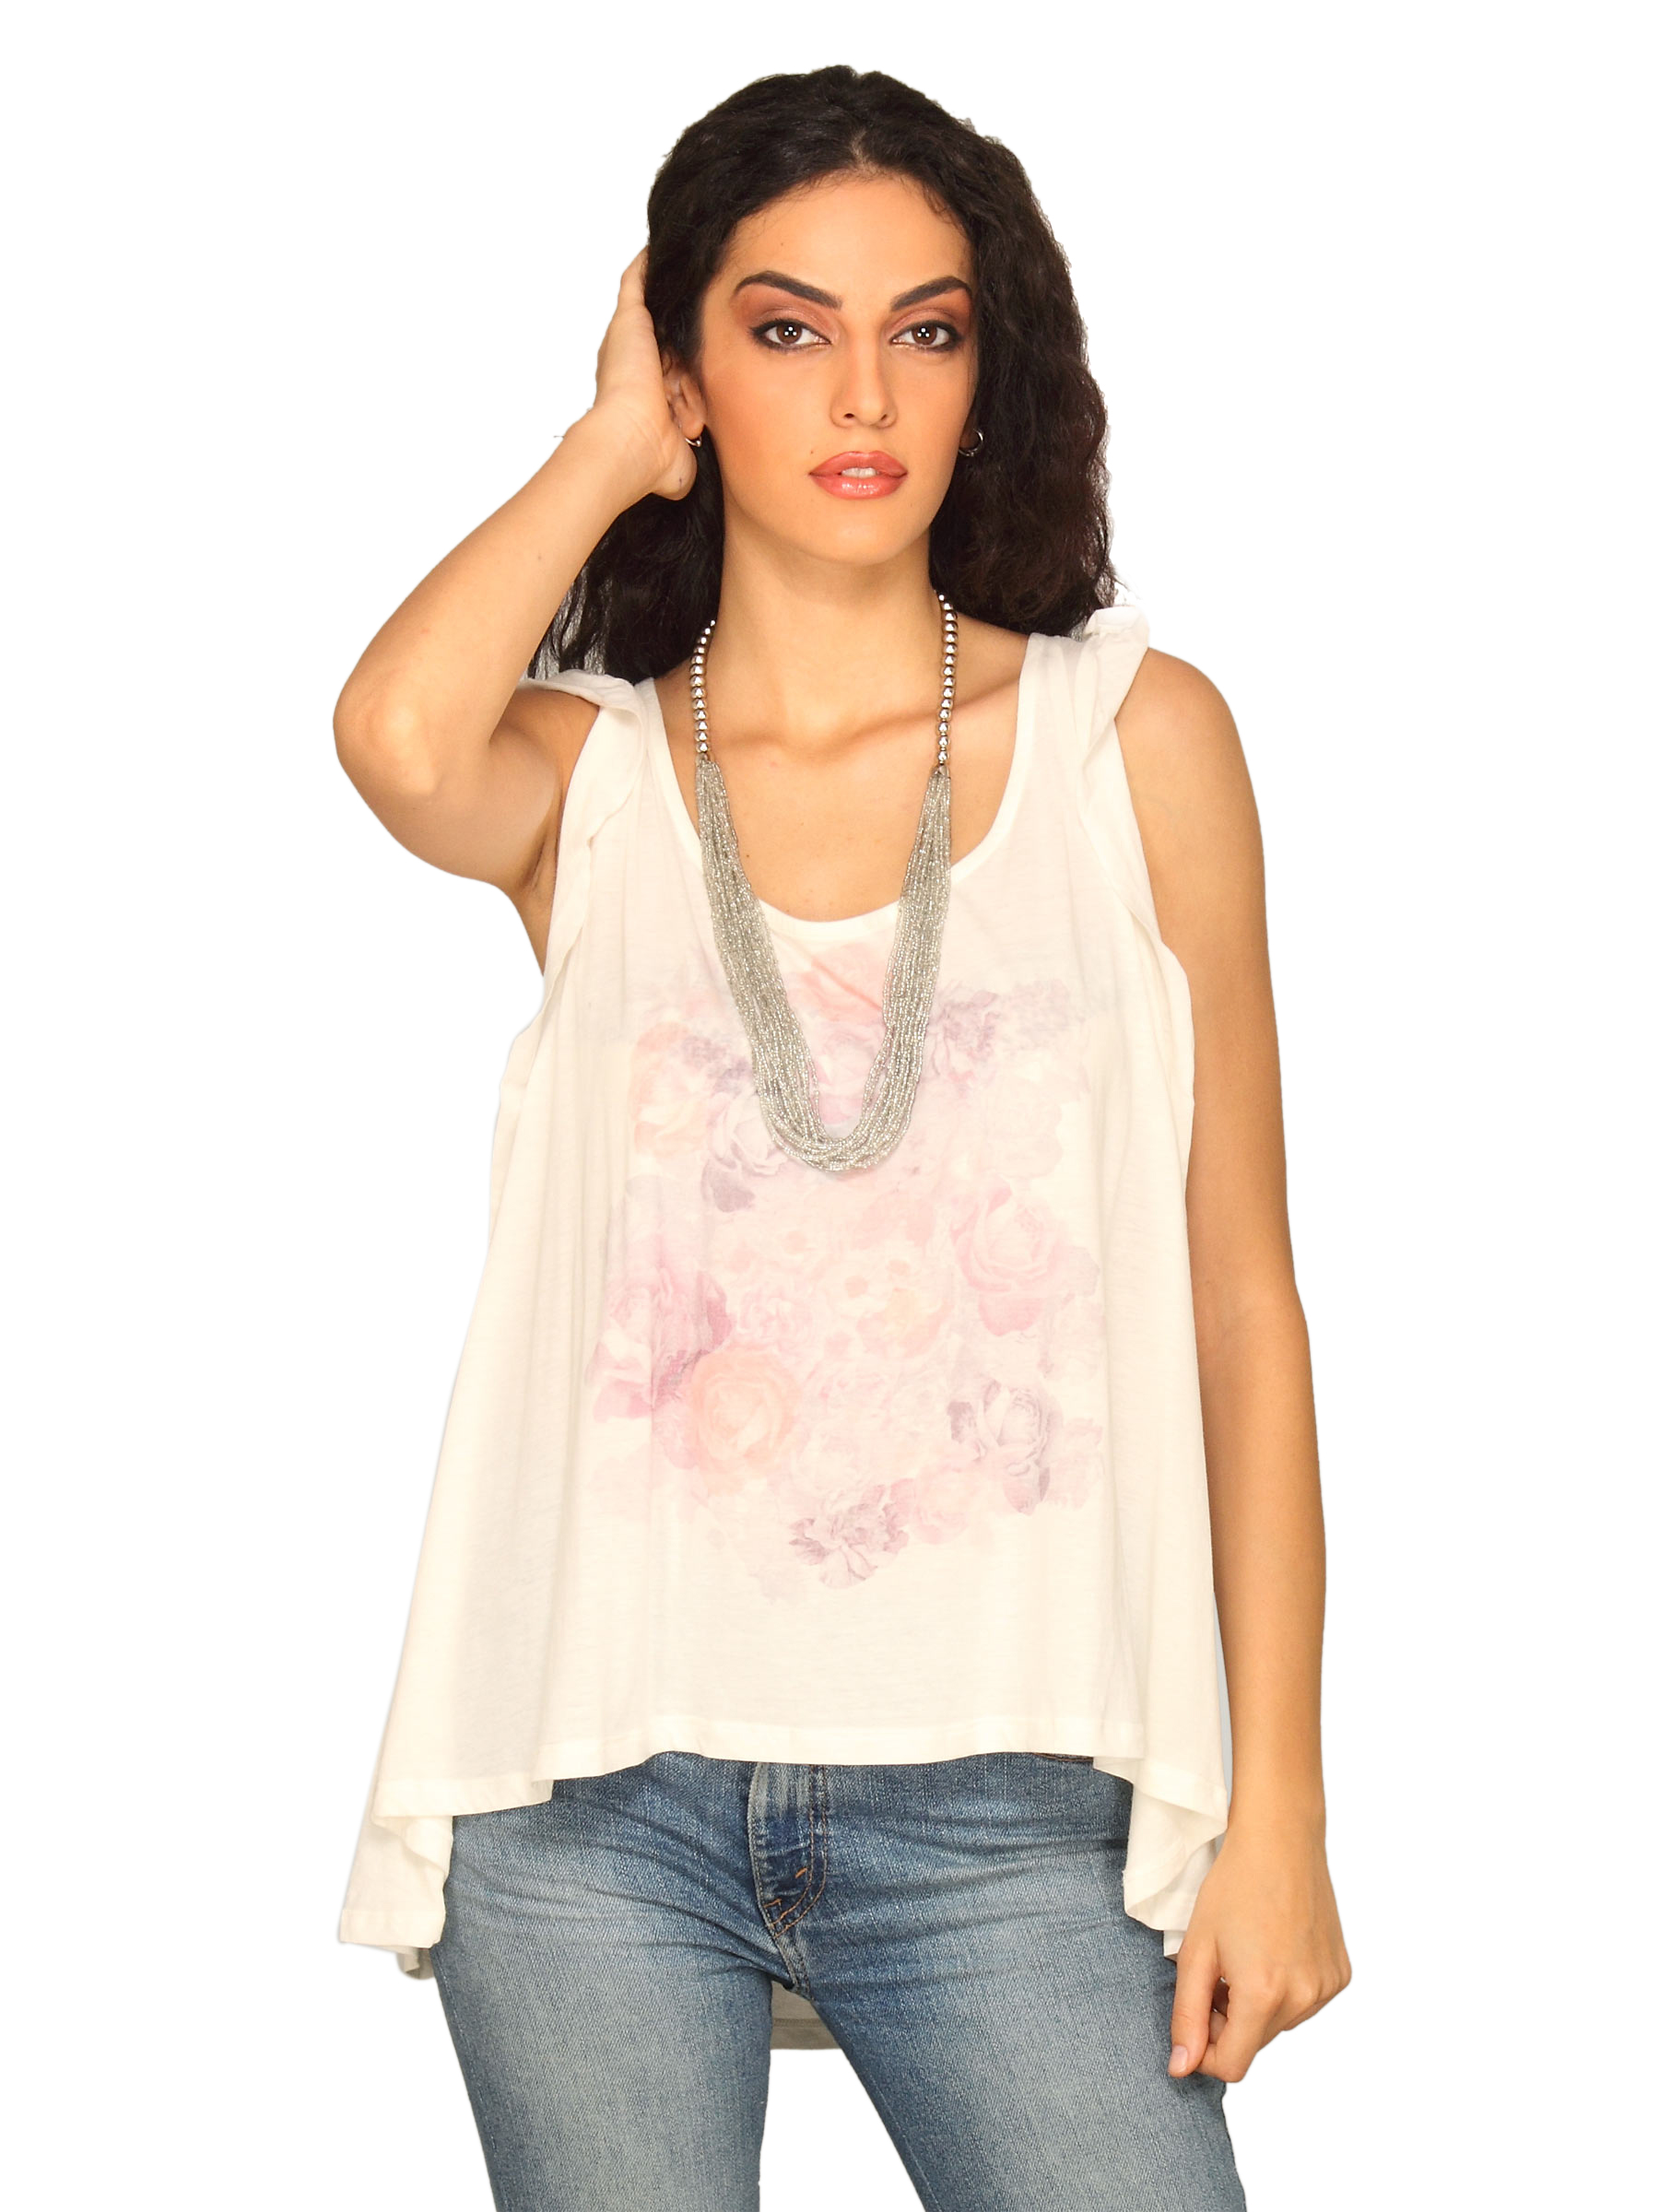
Forever New Women Ivory Printed White Top
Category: Apparel / Topwear / Tops
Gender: Women
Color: White
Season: Summer 2011
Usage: Casual